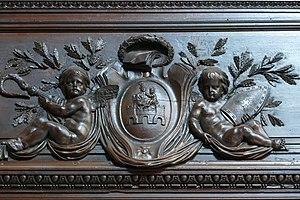
Alsace, Bas-Rhin, Église Saint-Nicolas de Haguenau, (Ancienne église du Couvent des Prémontrés) (PA00084725, IA00061903). Lambris de revêtement de style Louis XVI (XVIIIe, proviennent de l'ancienne Abbaye Neubourg): armoiries de l'abbaye Notre-Dame de Neubourg. This object is classé Monument Historique in the base Palissy, database of the French furniture patrimony of the French ministry of culture,